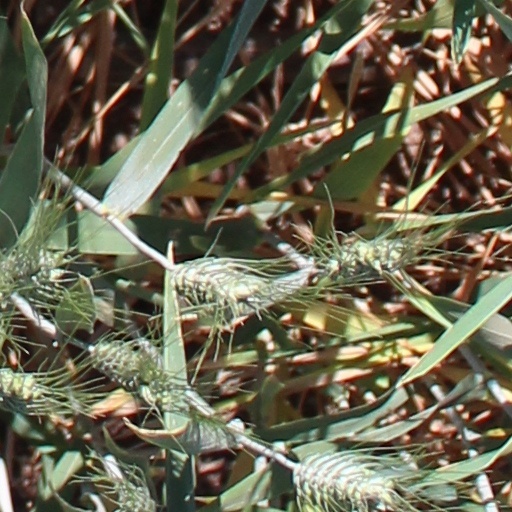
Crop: wheat